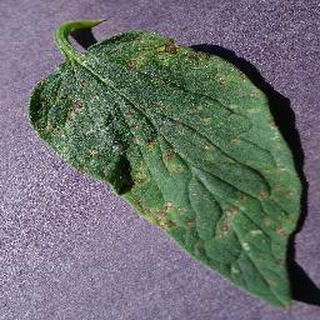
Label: tomato_septoria_leaf_spot